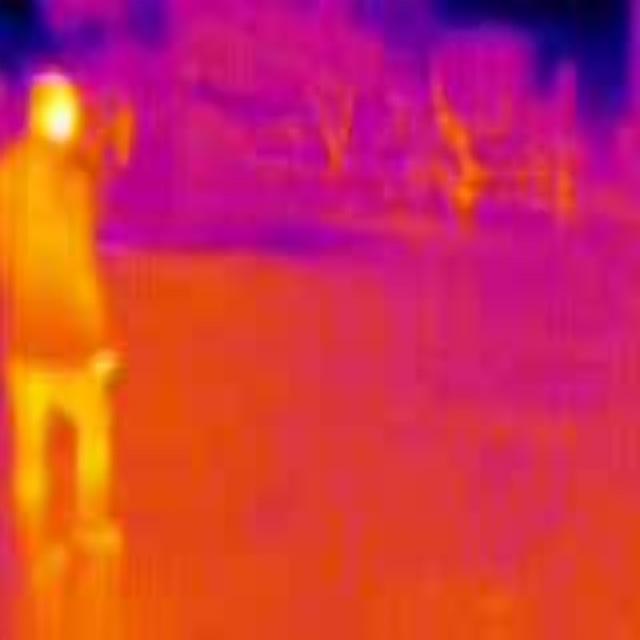
Detected objects:
label: person